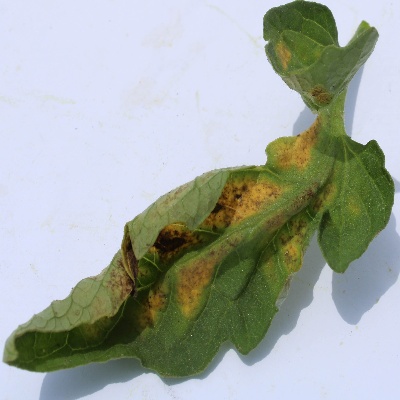
Crop: Tomato
Condition: septoria leaf spot